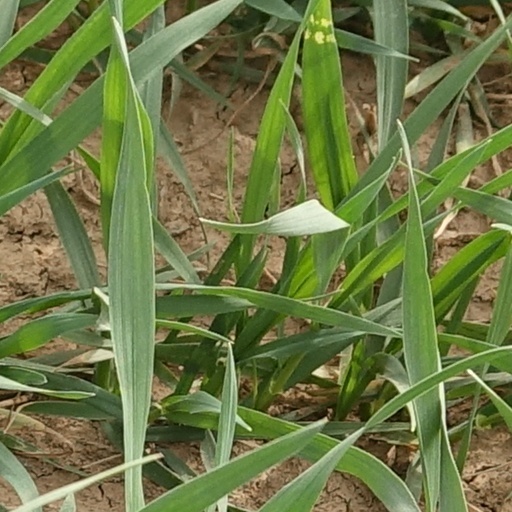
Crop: wheat